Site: saxony
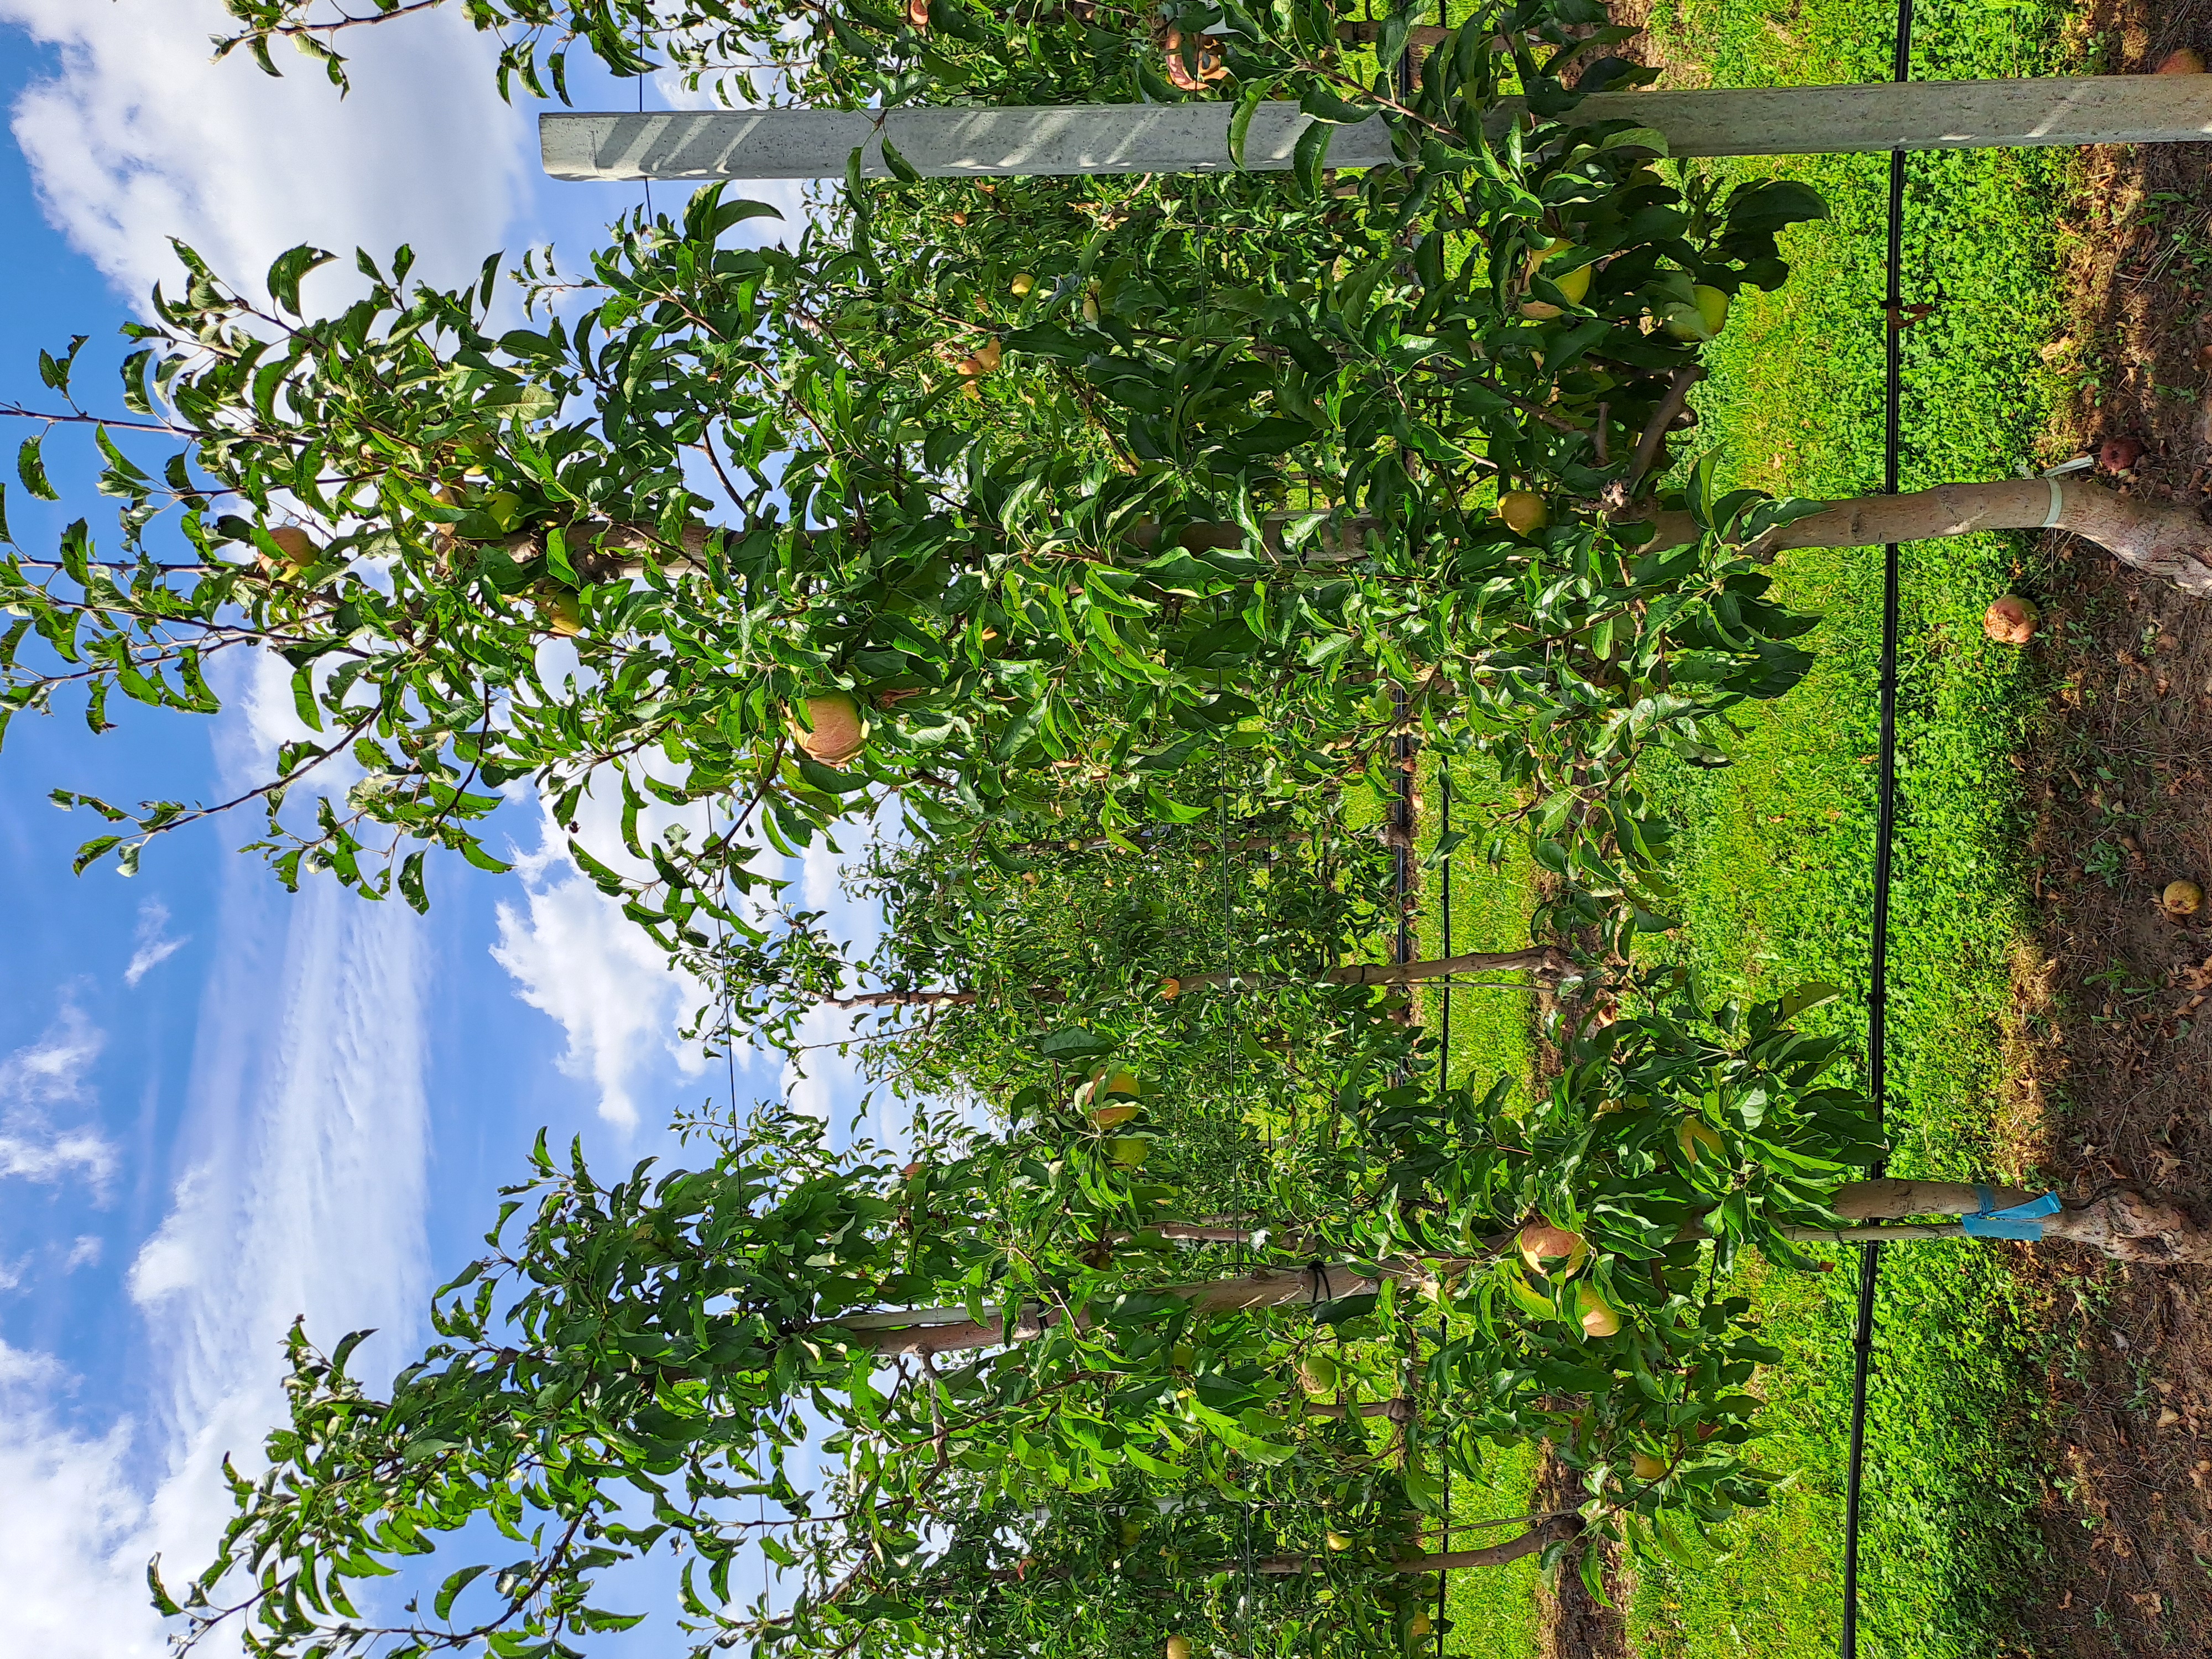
Growth stage (BBCH 85): Maturity of fruit and seed